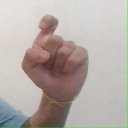
अक्षर: इ